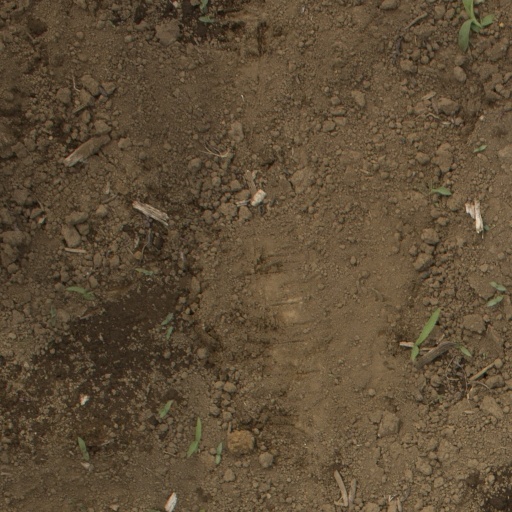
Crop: Jerusalem artichoke